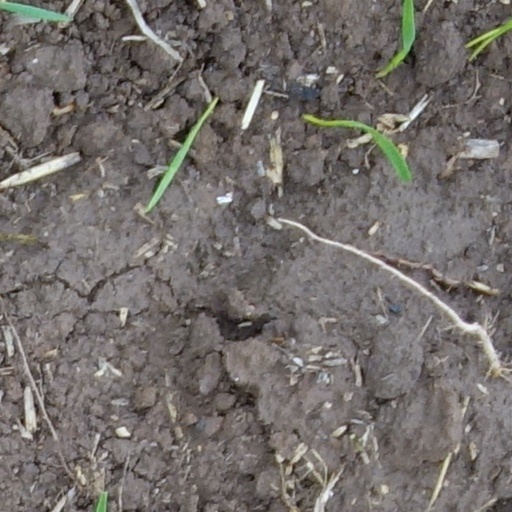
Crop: wheat